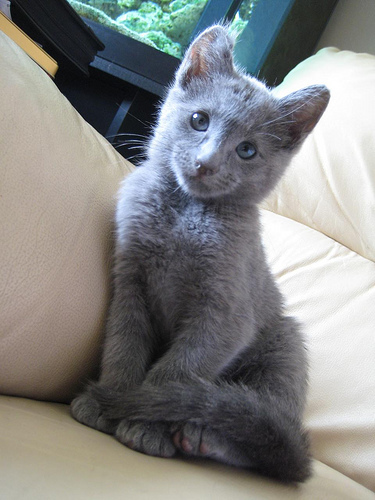
Animal: cat
Breed: Russian Blue